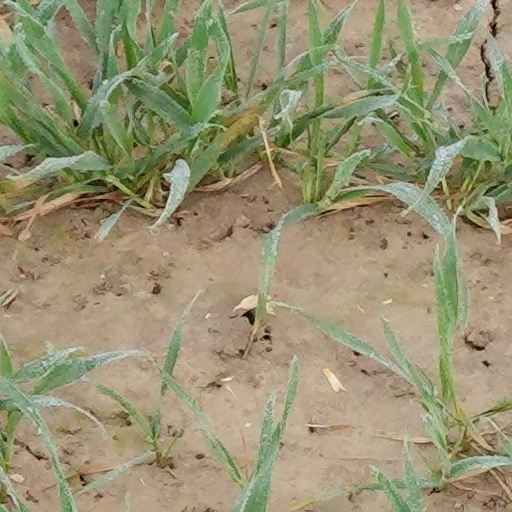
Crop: wheat